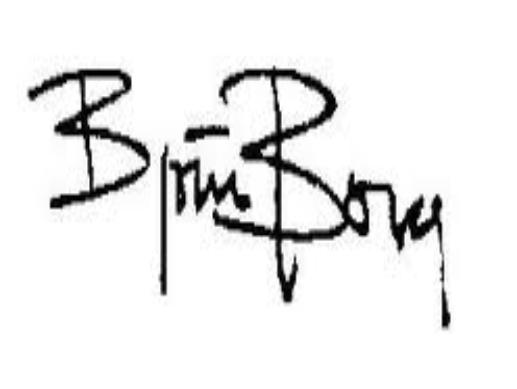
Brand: Bjorn Borg
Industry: Clothes